Answer in natural language. Considering the relative positions, where is modular shelving unit in blue with respect to twotiered metal cart? Choose between the following options: left or right
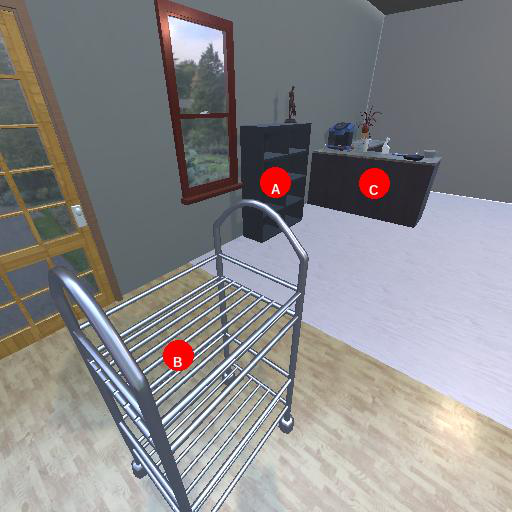
<answer>right</answer>